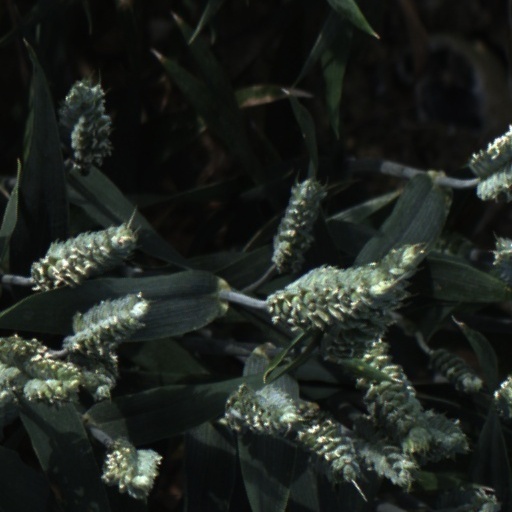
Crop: wheat